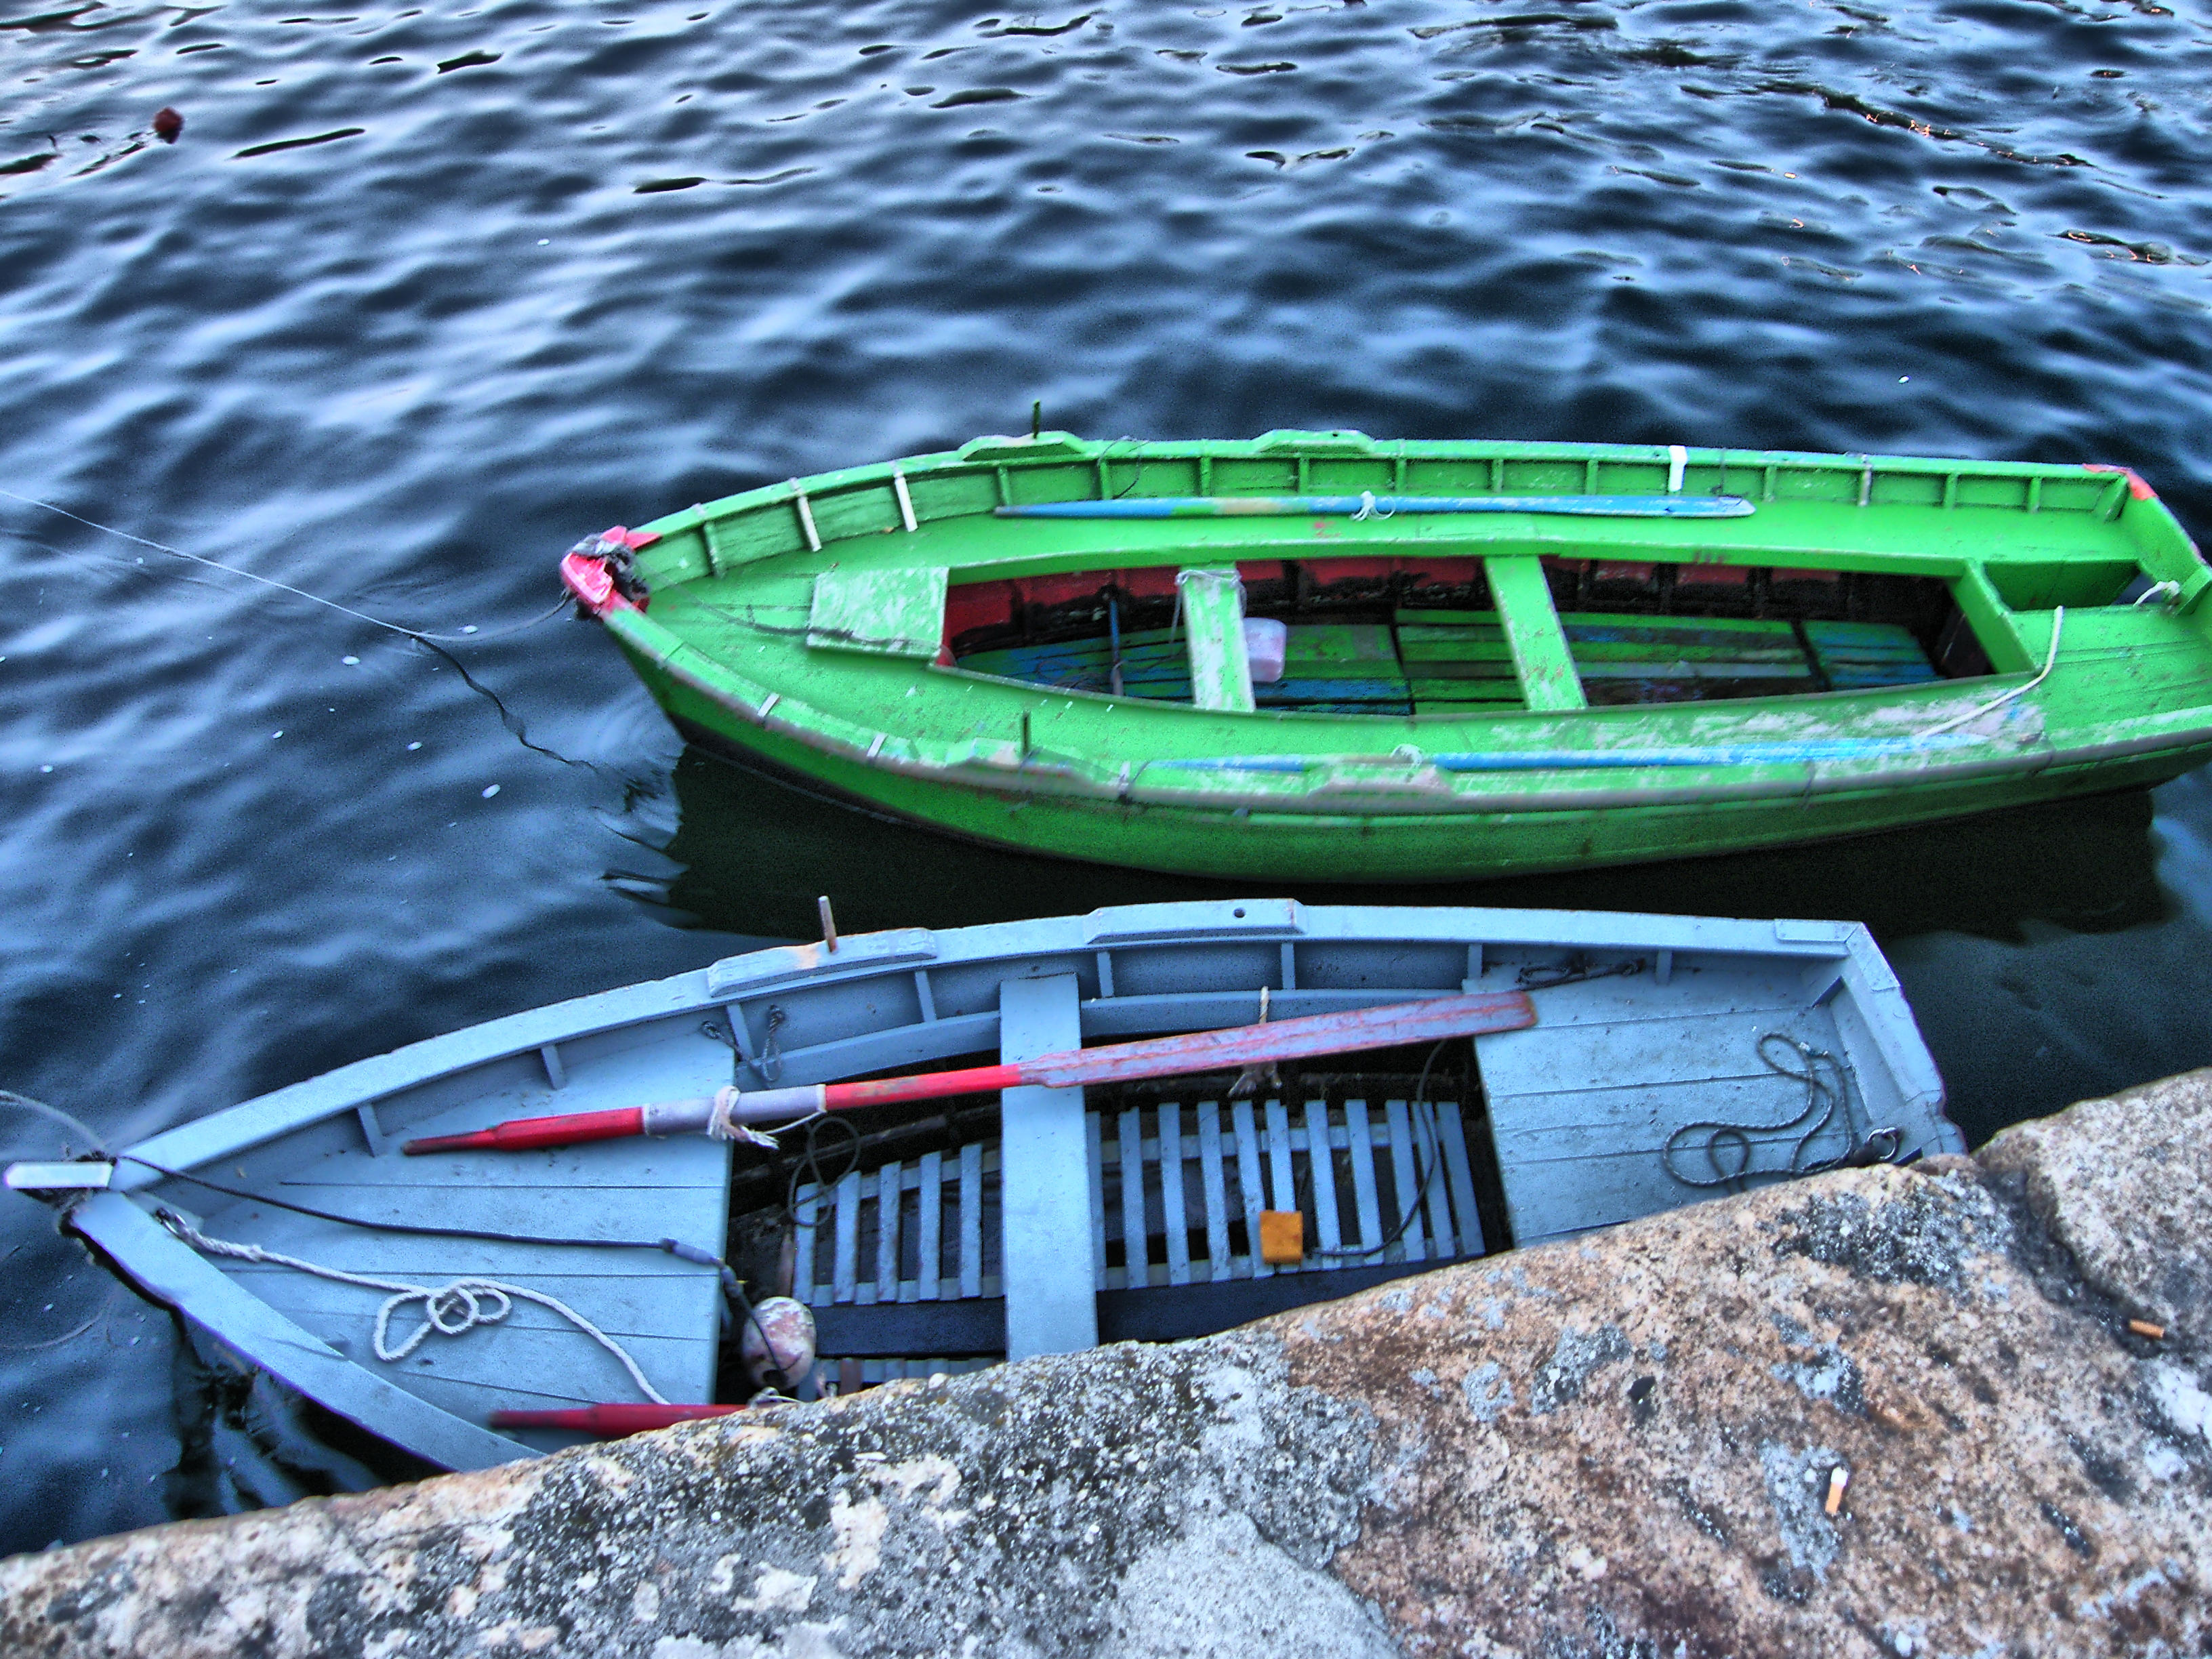
boat, vehicle, motorboat, boating, watercraft, ecosystem, watercraft rowing